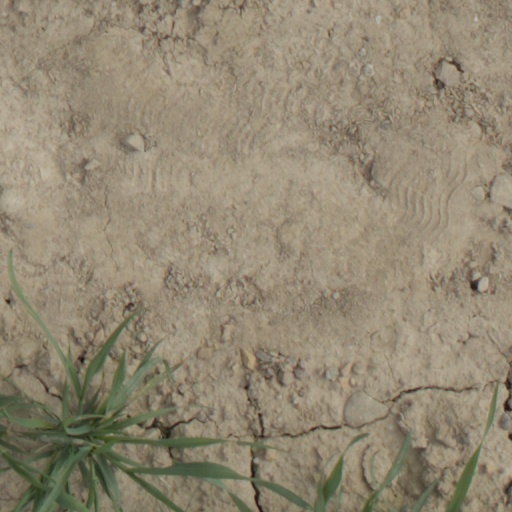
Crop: wheat